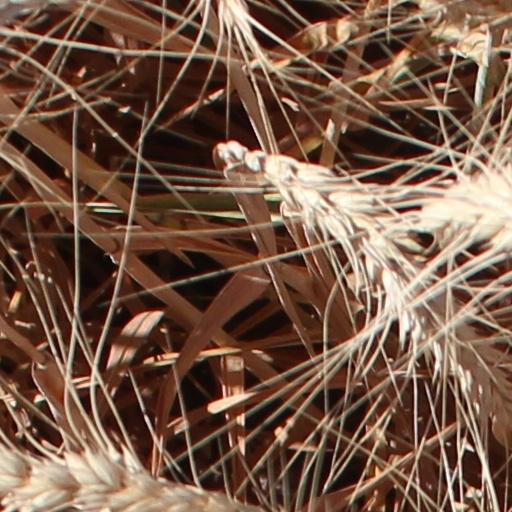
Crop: wheat